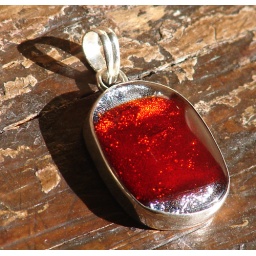
fused dichroic glass pendant set in sterling silver